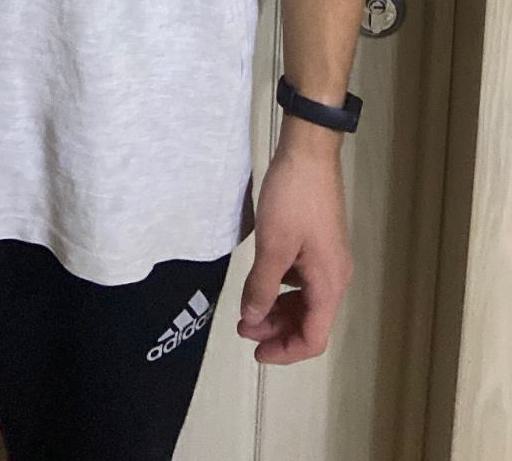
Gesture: no_gesture